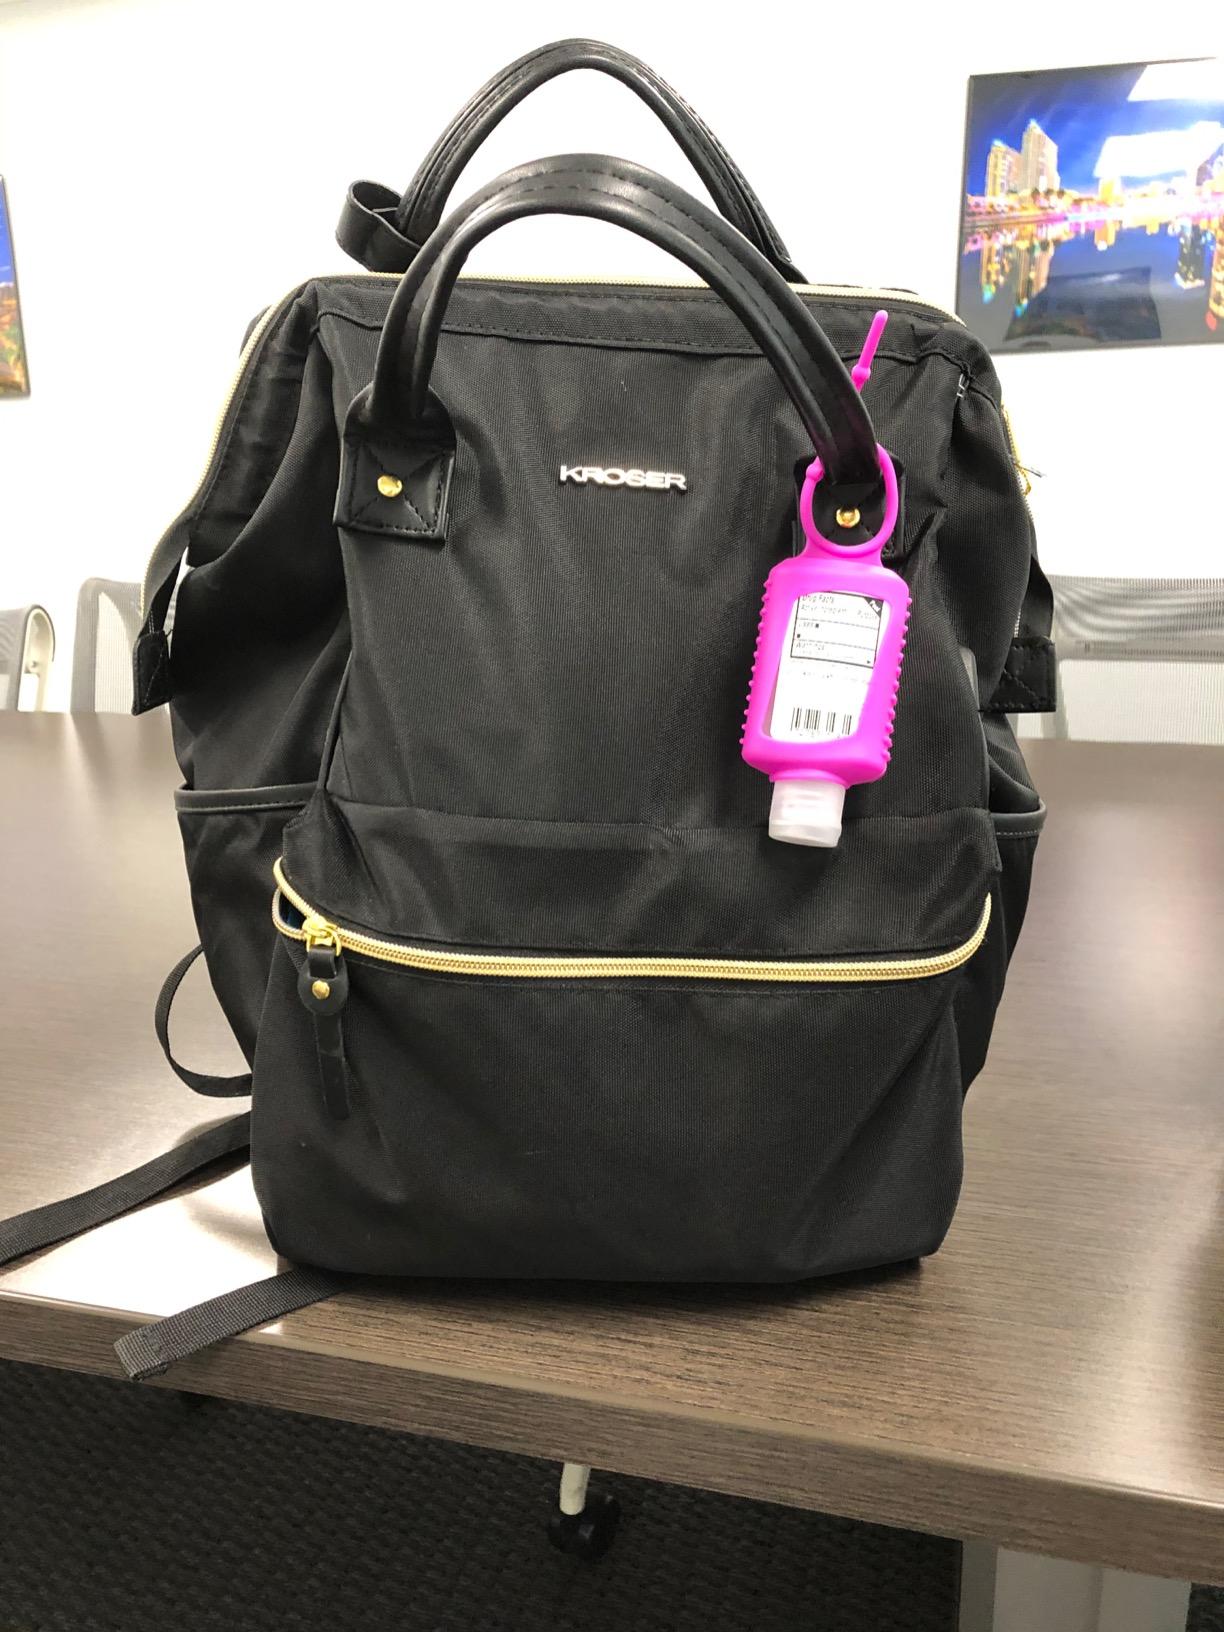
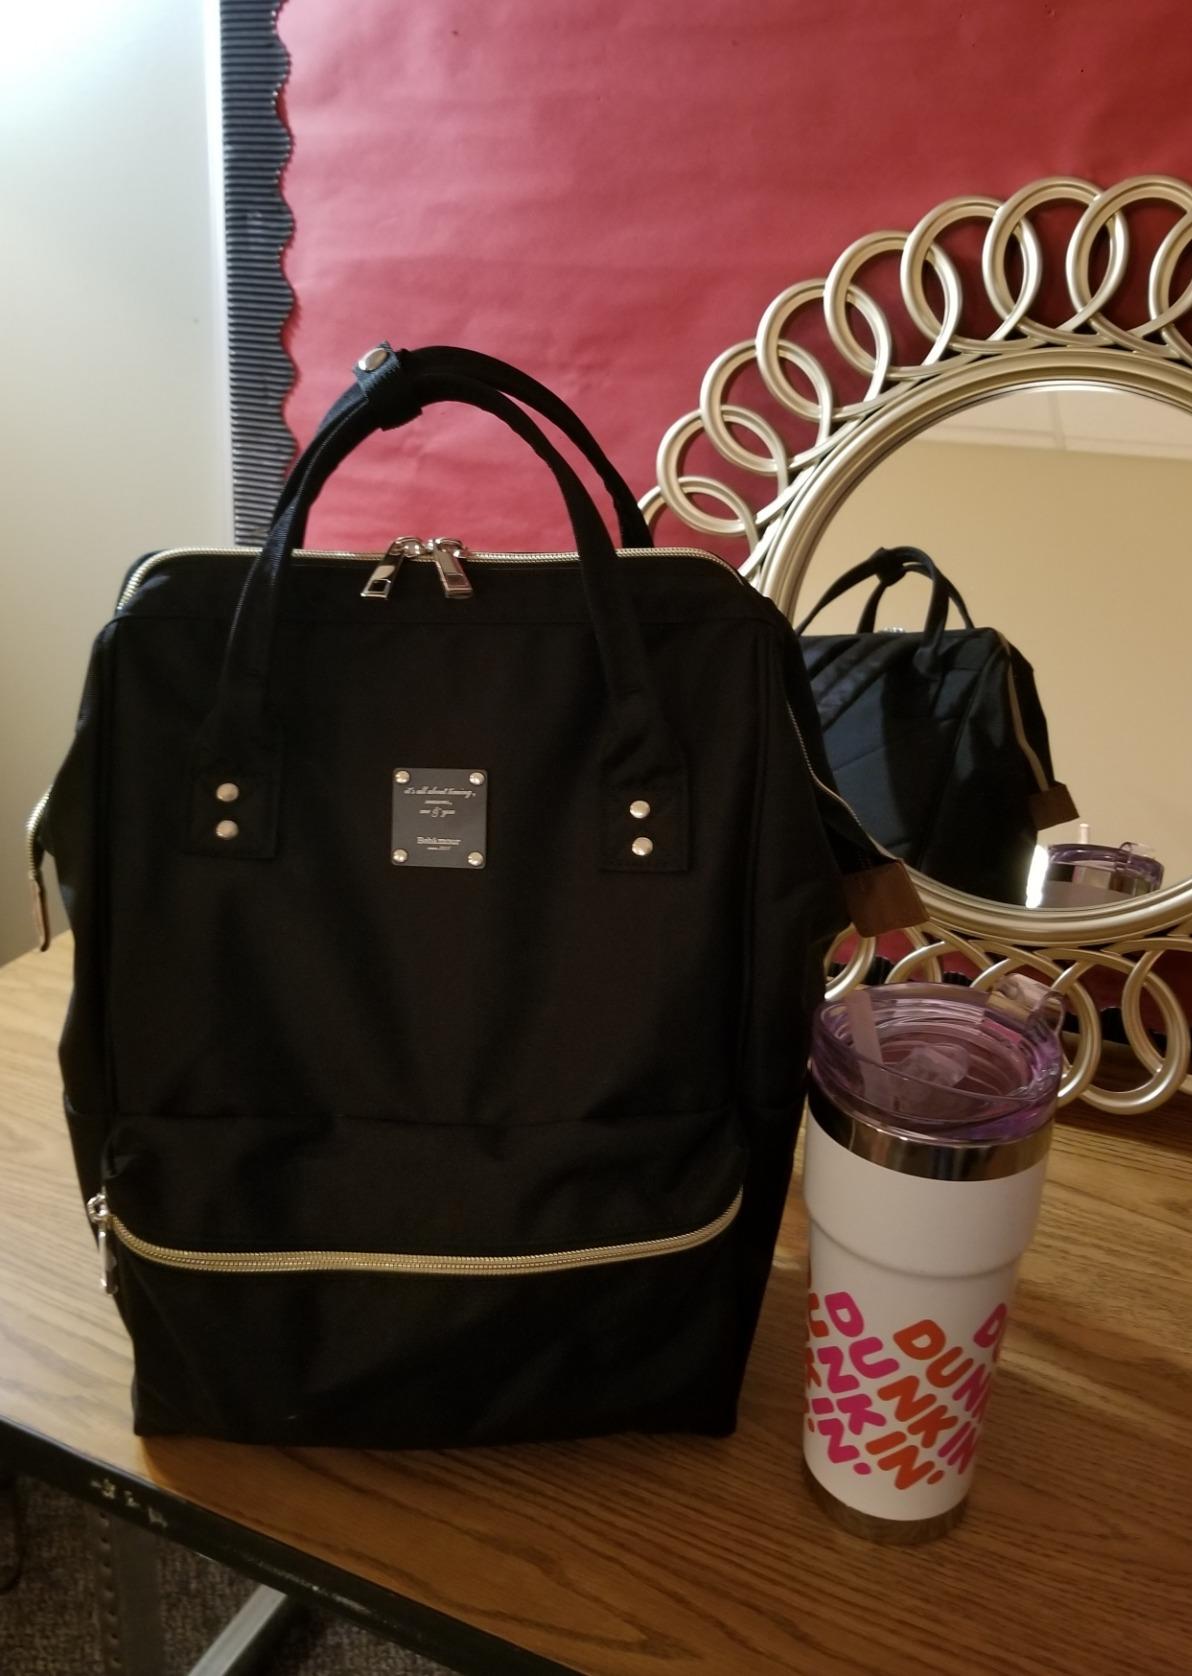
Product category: bag
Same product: no